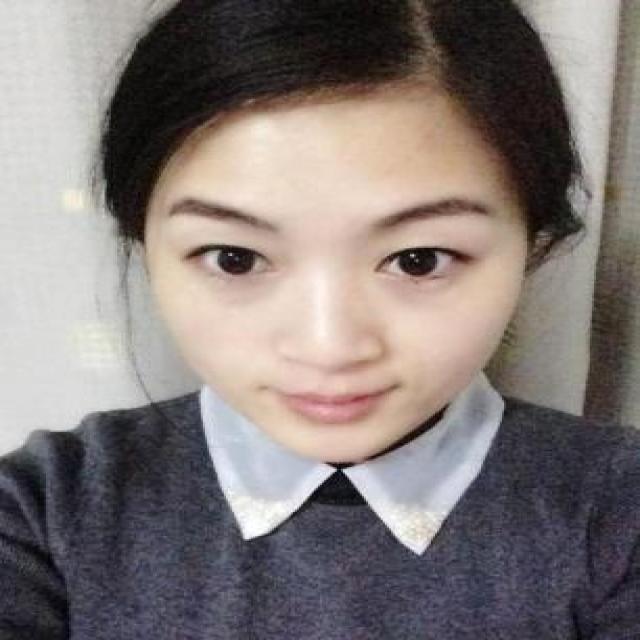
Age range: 21-44